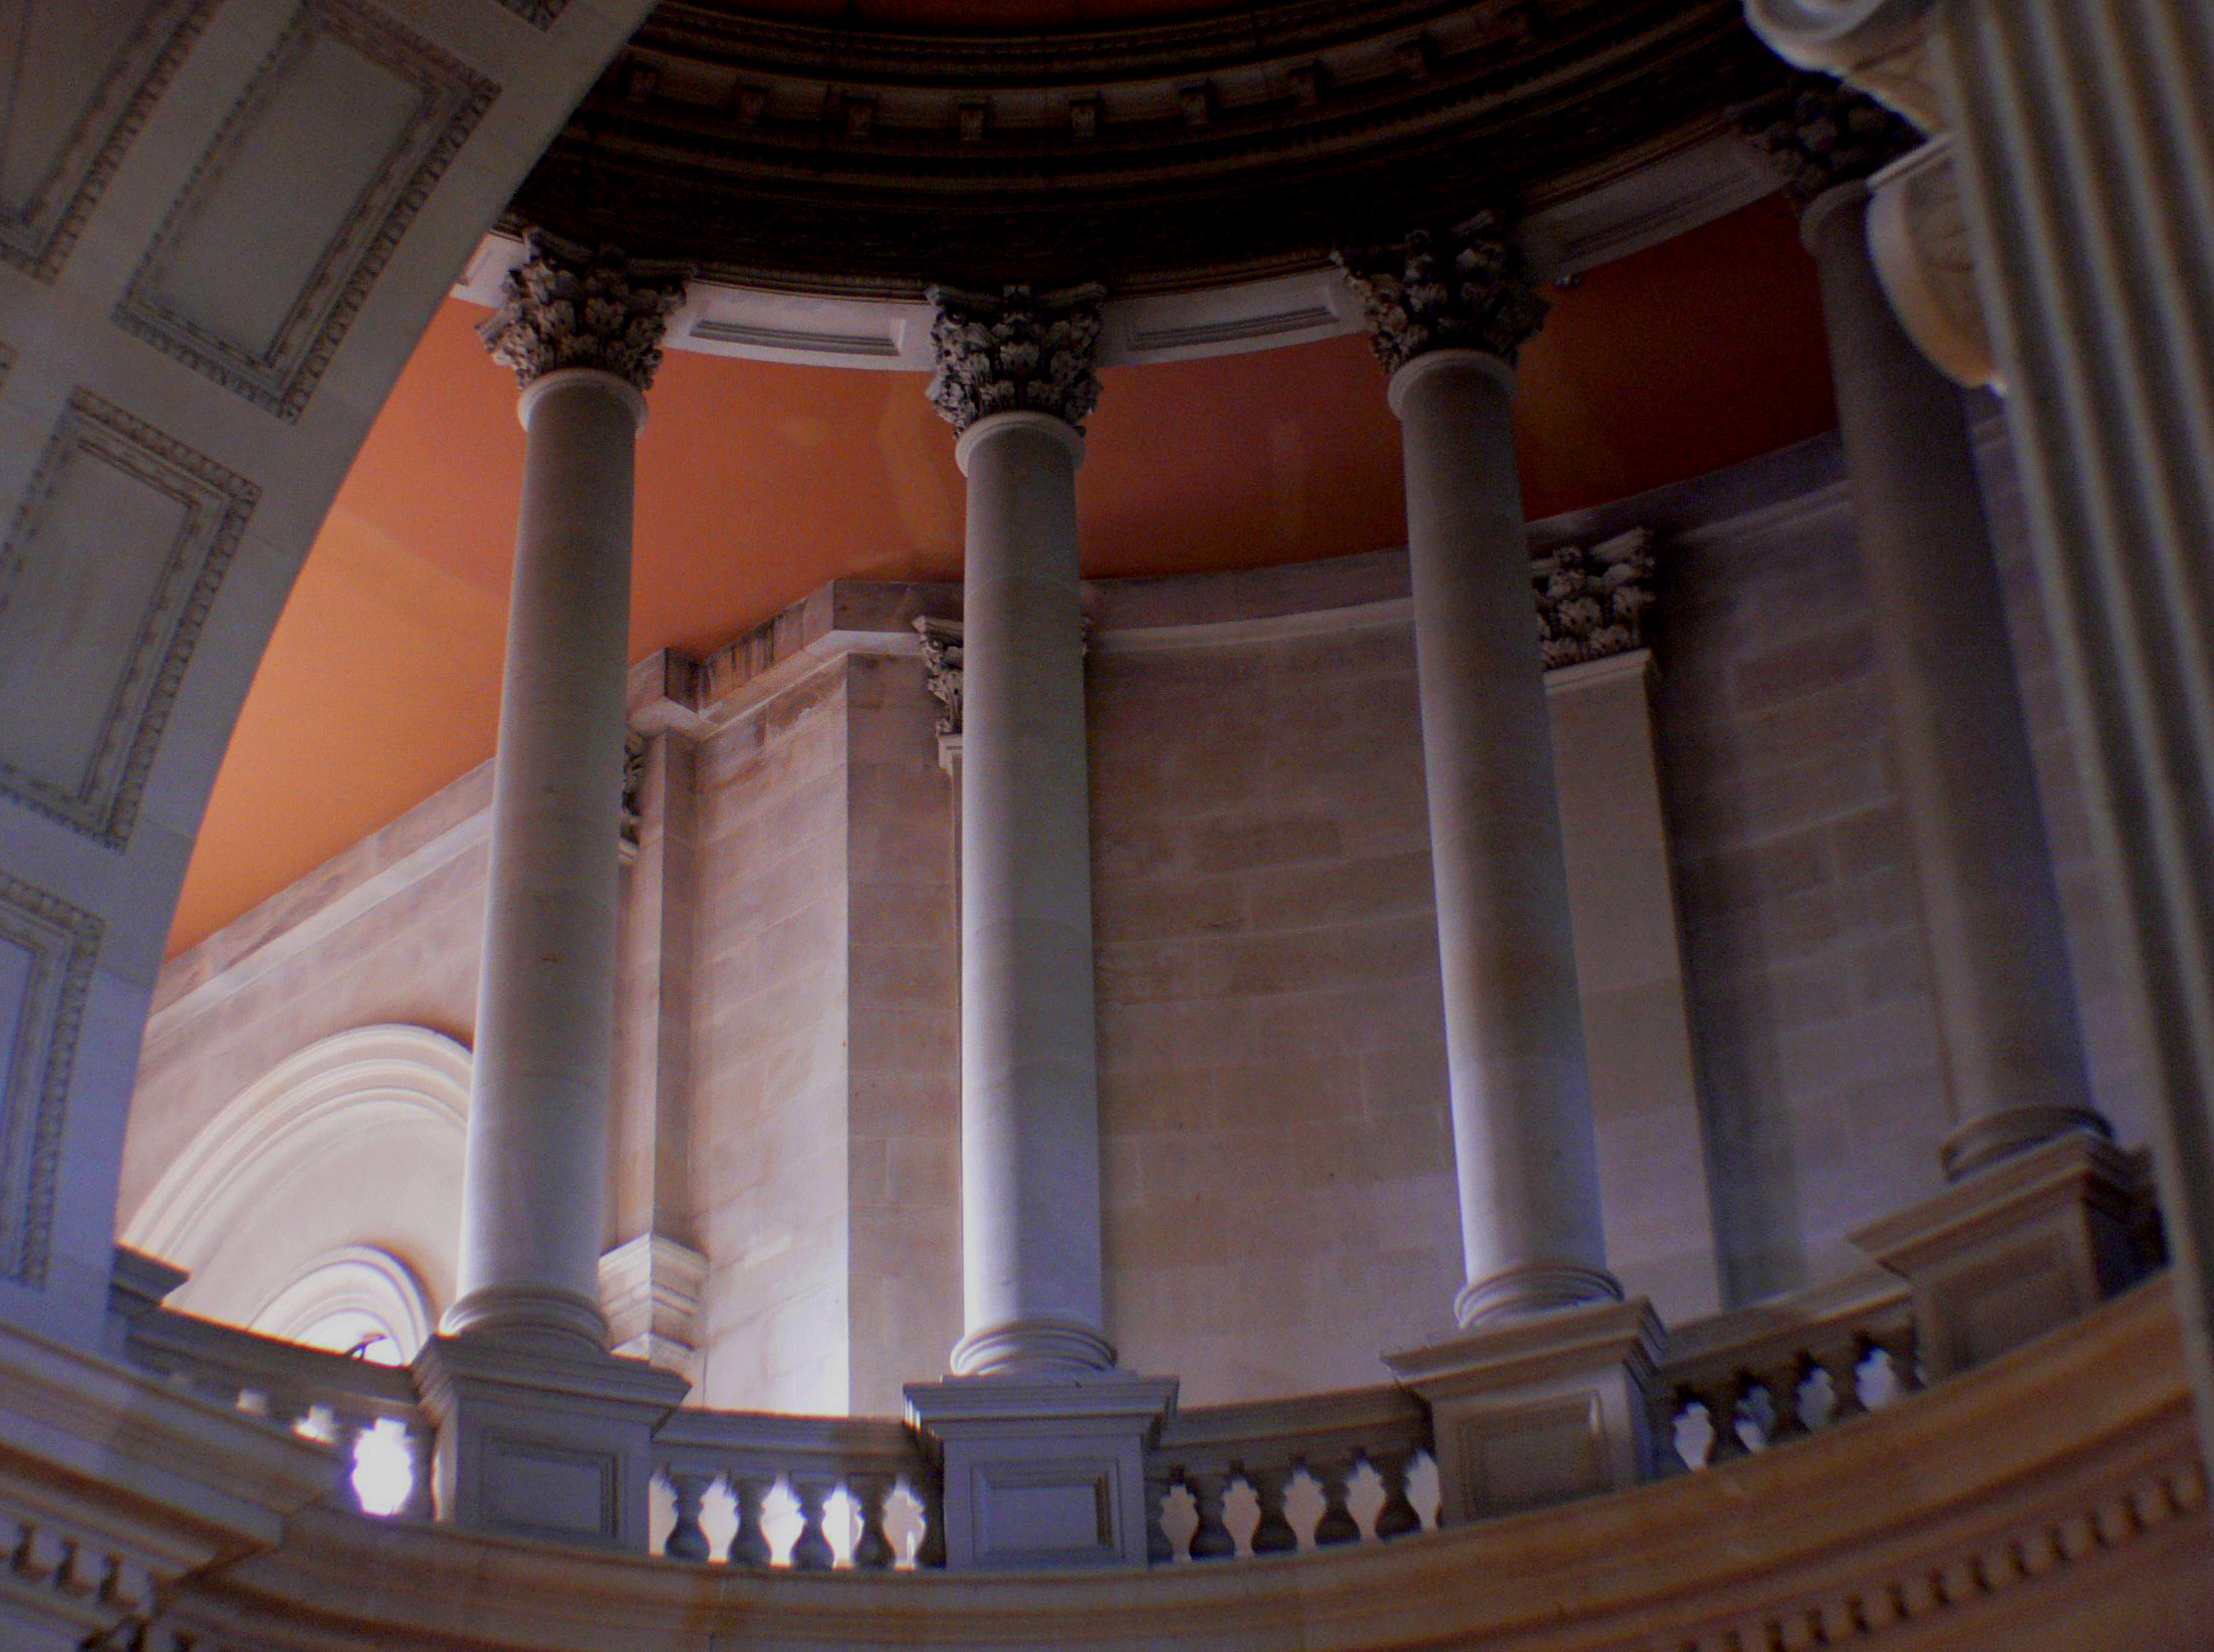
architecture, structure, building, column, place of worship, temple, basilica, dome, christchurch, architecturecathiolc, ancient history